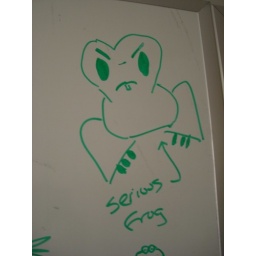
The frogs of our lives created in the hallowed green walls